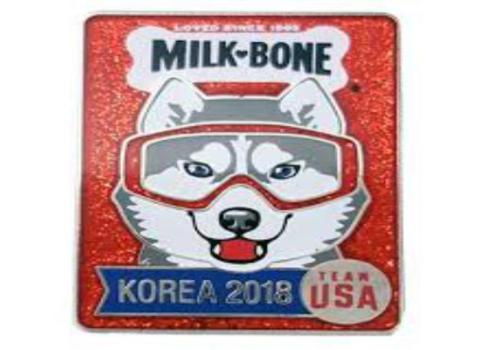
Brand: milk-bone
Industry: Food